Amerika Square

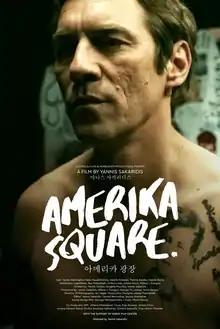
Film poster

Amerika Square ("Plateia Amerikis") is a 2016 Greek drama film directed by Yannis Sakaridis. It was selected as the Greek entry for the Best Foreign Language Film at the 90th Academy Awards, but it was not nominated.